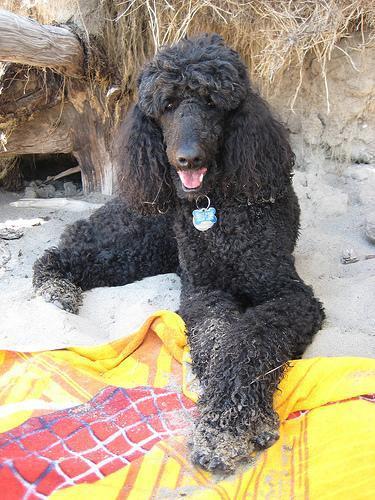
standard_poodle